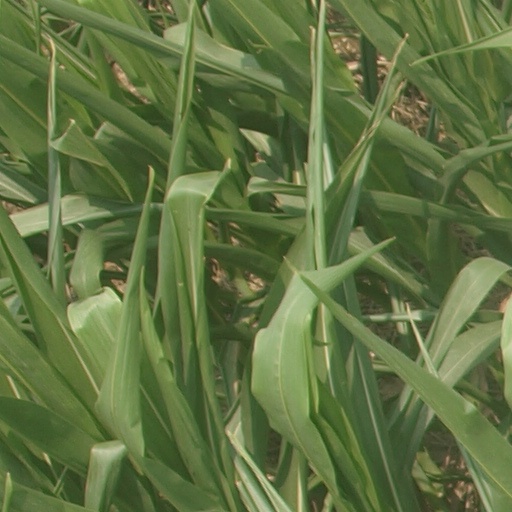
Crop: maize; corn